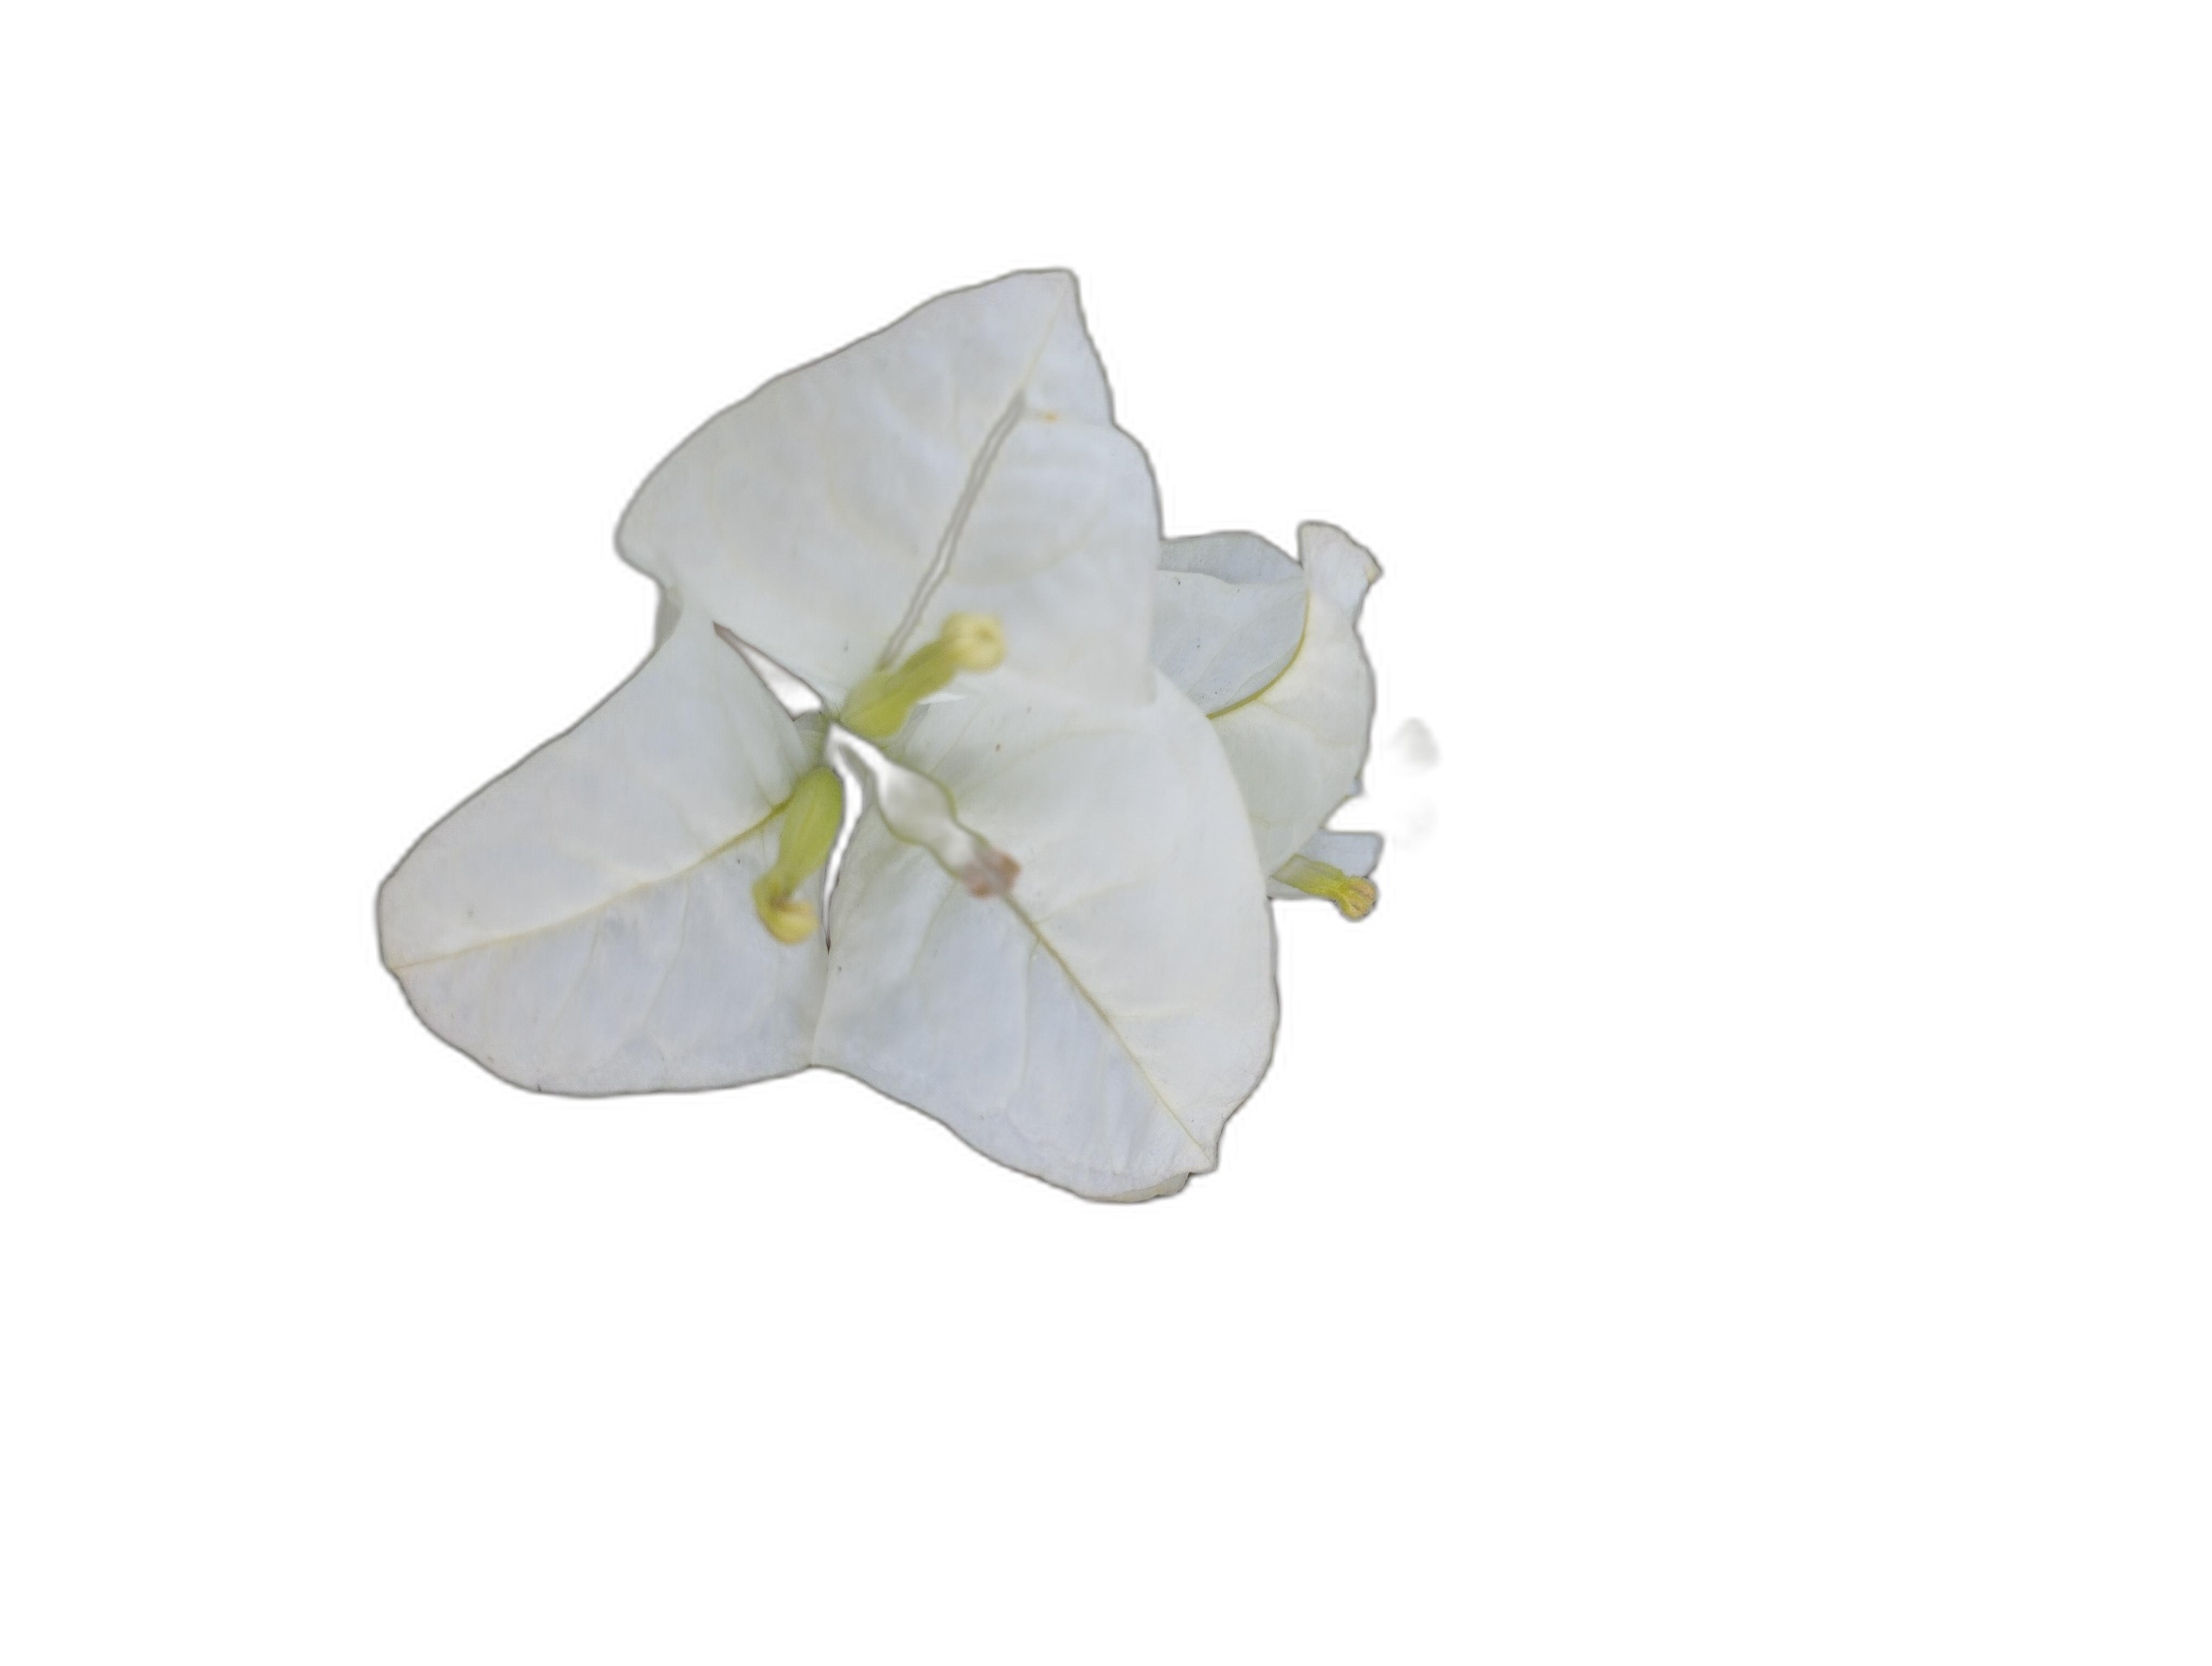
Label: Bougainvillea